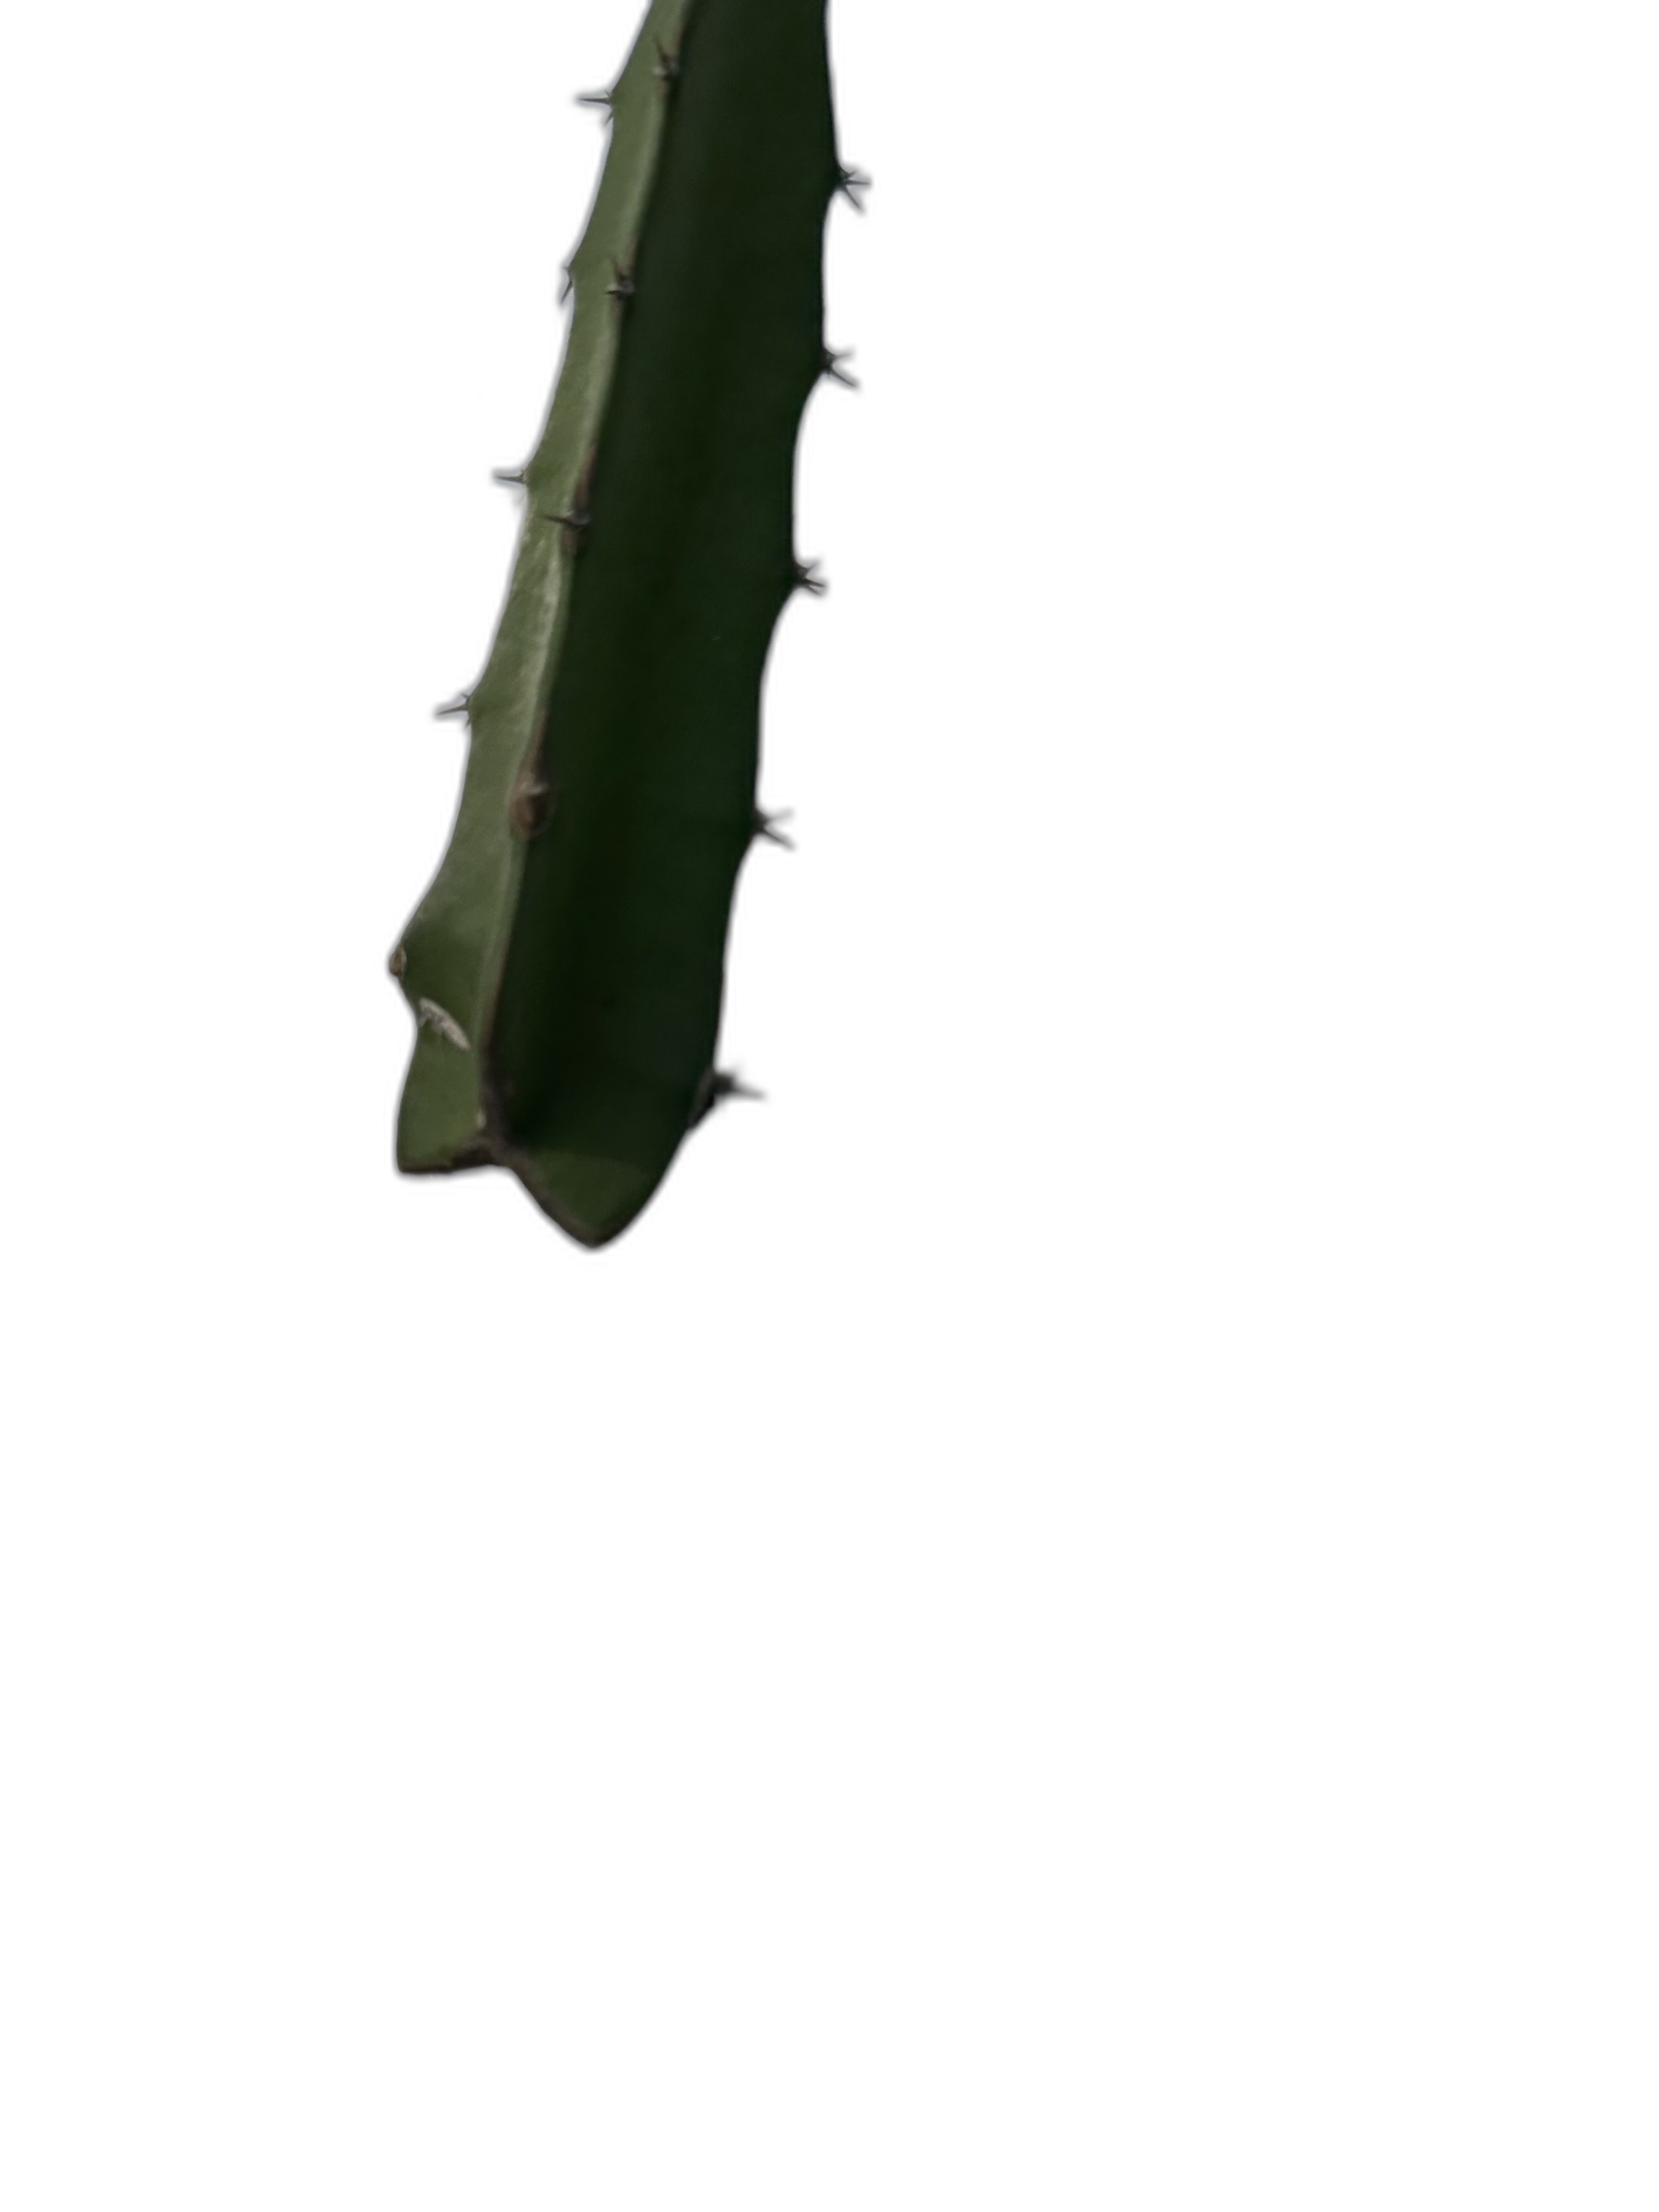
Label: Good leaf